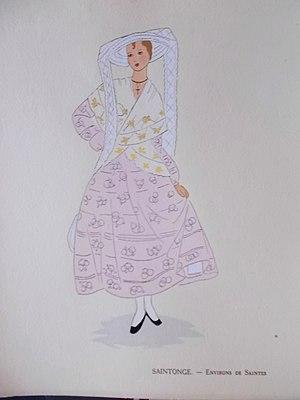
Costume de Saintonge des environs de Saintes.
Les Saintongeais sont les habitants de la Saintonge, une ancienne province de France disparue en 1790 qui continue d'exister après cette date en tant que région culturelle. La population saintongeaise représente une part du peuple français.